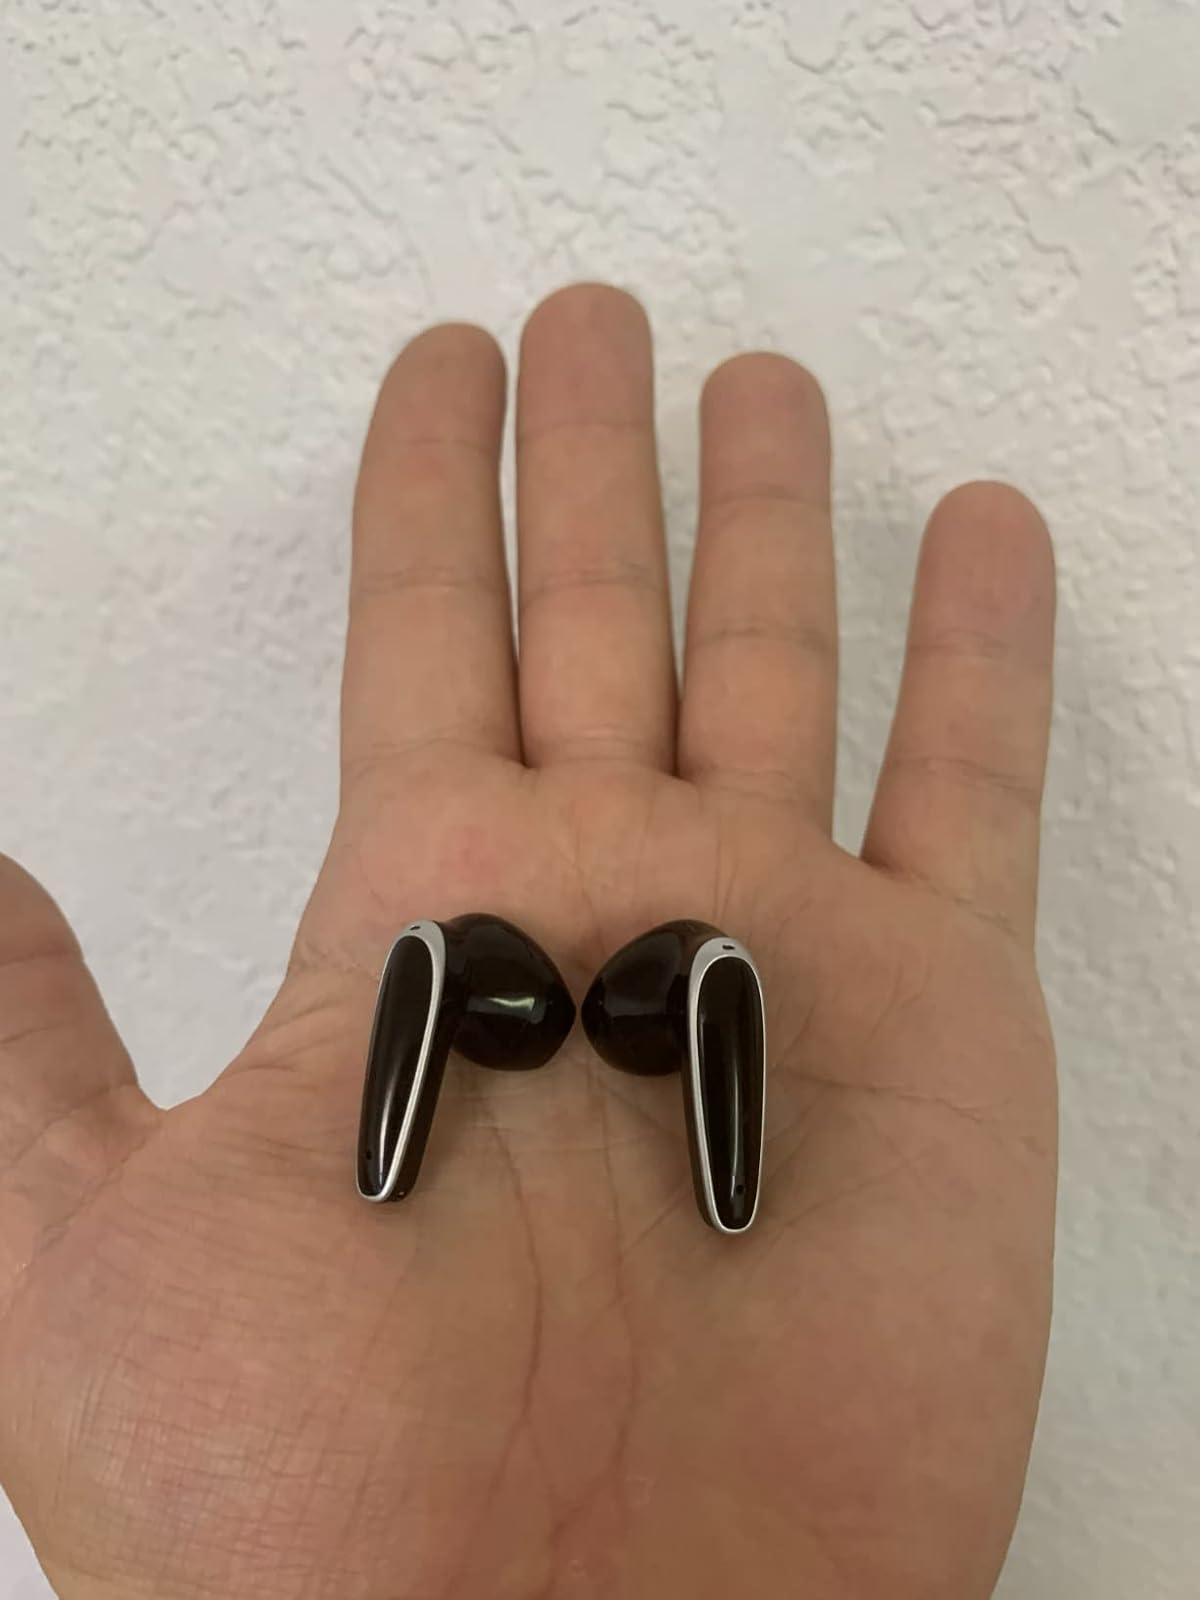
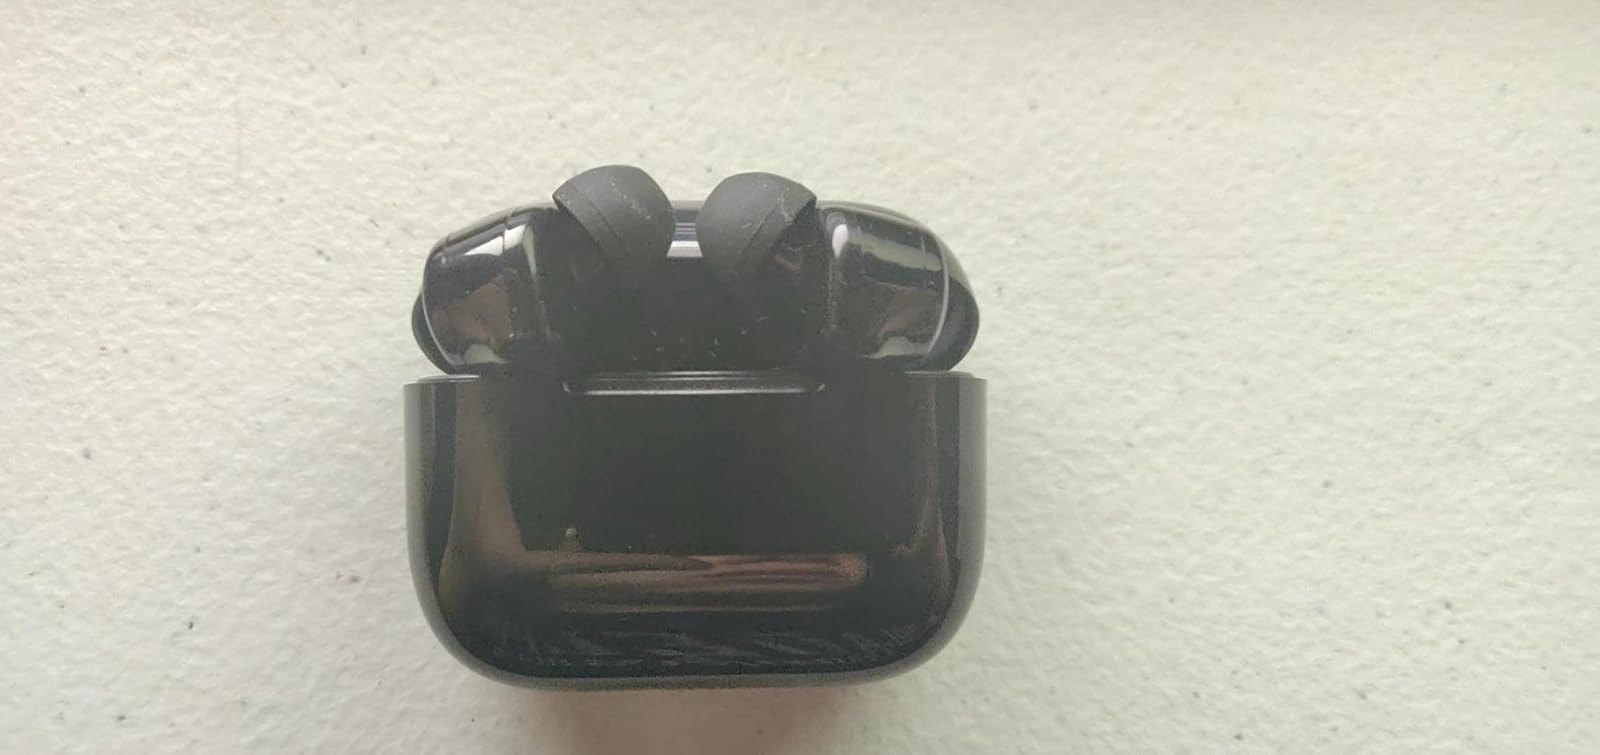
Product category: earbuds
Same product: no